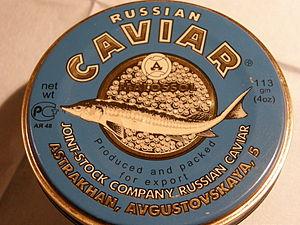
Le caviar est un aliment gastronomique de luxe, élaboré à partir d'œufs d'esturgeon. Bien que la consommation du caviar remonte sans doute à l'Antiquité, ce sont les Byzantins qui l'importèrent dans l'Europe médiévale. Sa commercialisation connut un second essor, à l'échelle mondiale cette fois, à partir de la seconde moitié du XVIIIᵉ siècle, la Russie devenant le principal exportateur de caviar provenant de la mer Caspienne au cours du XIXᵉ siècle.
L'histoire du sel commence au moment où l'homme tente de s'impliquer dans la production effective de son alimentation et sa conservation en toutes saisons.